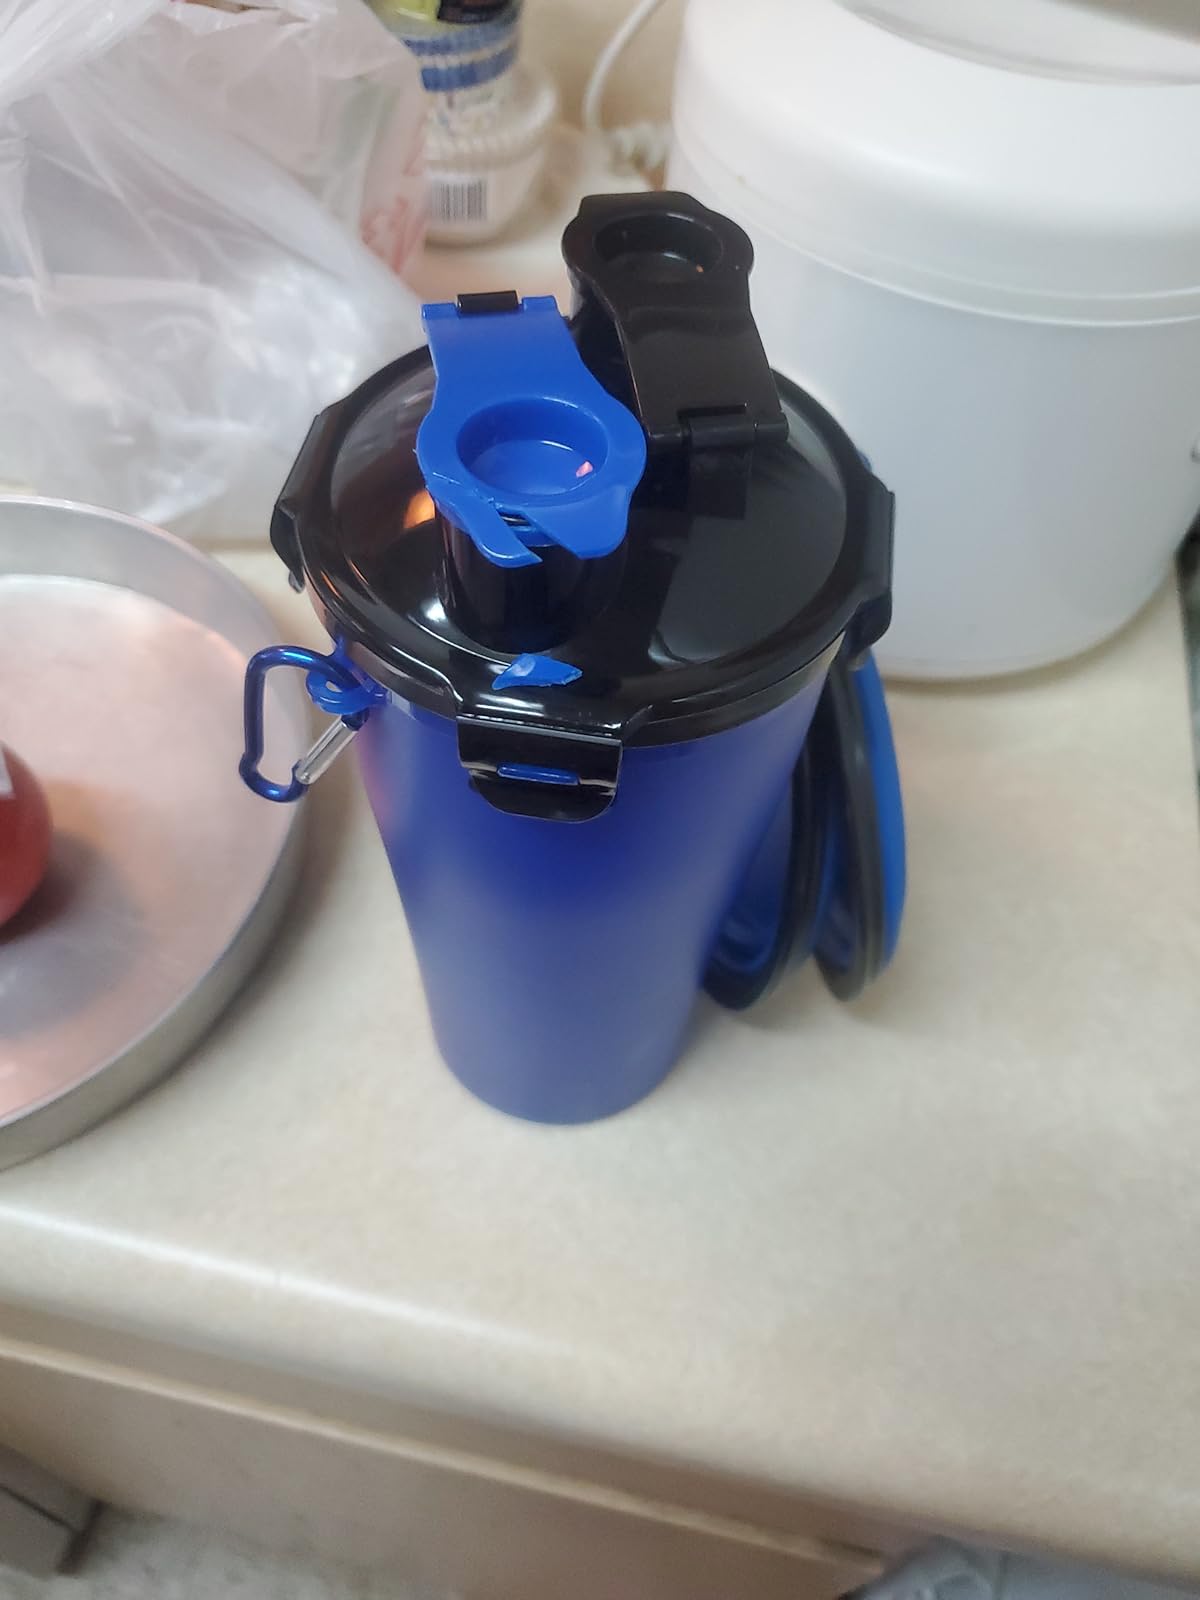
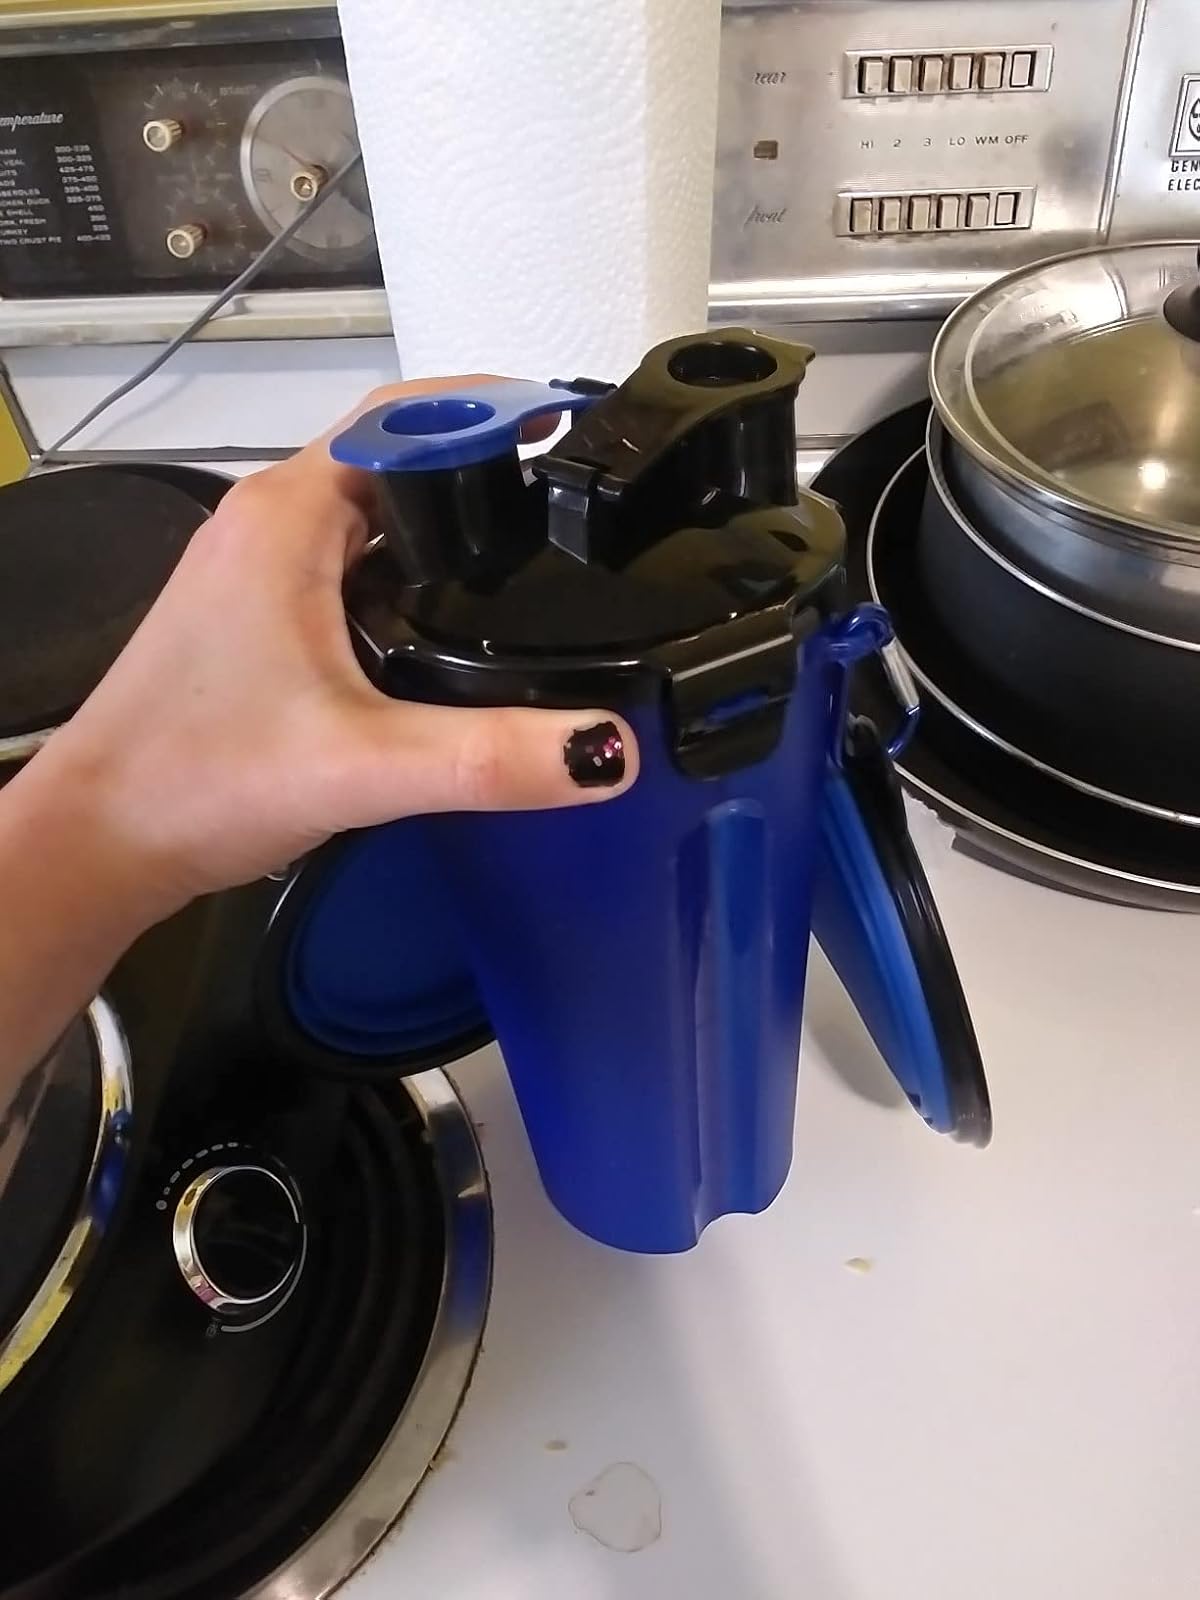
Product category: items_bowl
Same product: yes